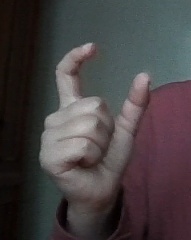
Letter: nun